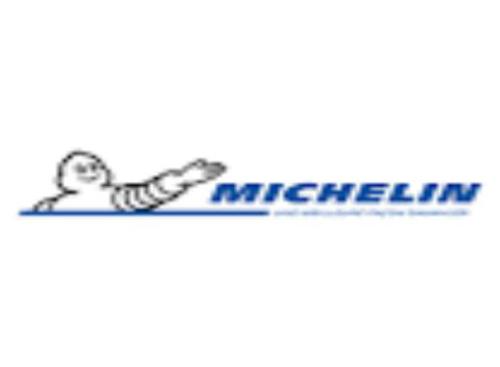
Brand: michelin
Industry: Others